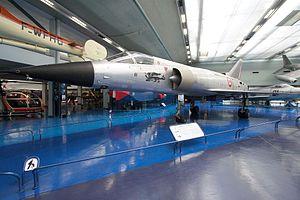
Au début des années 1960, à la demande du ministère de la Défense français, les constructeurs aéronautiques Dassault Aviation et Sud-Aviation réalisèrent des expérimentations d'avions à décollage et atterrissage verticaux avec deux appareils :